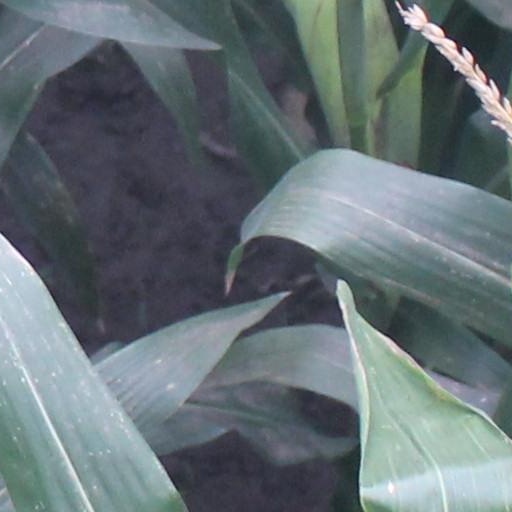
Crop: maize; corn